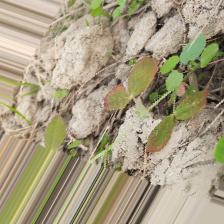
Label: Lentil Rust